Sisu S-321

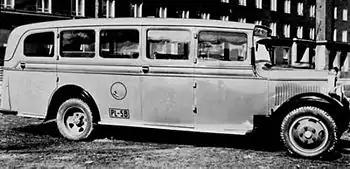
Sisu S-322 bus from 1934. At this stage the degree of locally produced components was already high.

Both high tolls and transportation costs pushed SAT to start domestic sourcing. The third production batch included parts made by such Finnish companies as Keskusvalimo, Suomen Gummitehdas, Pietarsaaren Konepaja and Kone ja Silta. Five vehicles of the fourth production batch were equipped with frames produced by Crichton-Vulcan. The sixth series got Finnish-made radiators produced by Oksanen & Kumpp., hub caps by Lohmann, headlight brackets by Teräskalustaja, rear axle housing by Karhulan Tehtaat, radiator caps by Metalli-Niklaus and electric cables by Suomen Kaapelitehdas. In some cases SAT had to go back to Volvo parts; for example domestically produced track rods turned out to be too weak. Also the first Karhula-produced axle housings did not fulfill the requirements but problems were resolved after. Some of the imported parts were substituted by own component production; fuel tanks as an example.